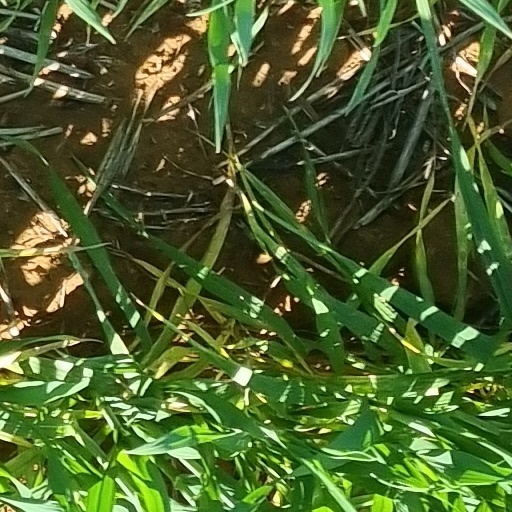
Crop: wheat